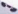
Number: 3